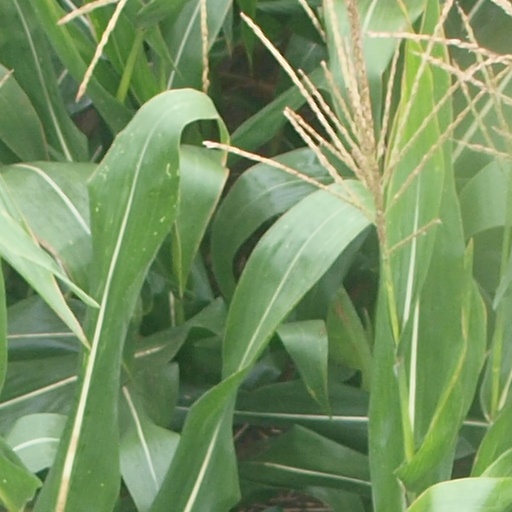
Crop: maize; corn